Stephen Miller Foote

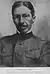
Foote as commandant of the Coast Artillery School in 1917

Foote specialized in Coast Artillery for harbor defense, and was posted to Fort Adams, Rhode Island from September 1884 to September 1885. He was then assigned to the garrison at Fort Trumbull, Connecticut, where he remained until August 1886. Foote was next assigned as an assistant instructor of engineering at the Fort Monroe, Virginia Artillery School, where he served until March 1891. He was promoted to first lieutenant in June 1889. Foote served with the Intercontinental Railway Commission in Washington, D.C. and Central America from March 1891 to August 1892. He served with the 4th Artillery at Fort Barrancas, Florida from August 1892 to April 1893.